New Brighton, Merseyside

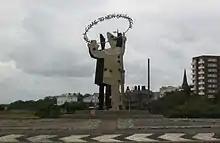
The "Welcome to New Brighton" Pierrot Sculpture, on a roundabout on King's Parade, on the A554

New Brighton Lighthouse was originally known as Perch Rock Lighthouse. Construction of the present structure began in 1827 though a light had been maintained on the rock since 1683. It was designed by John Foster Jr., on the lines of Eddystone, and built by Tomkinson & Company using marble rock from Anglesey.